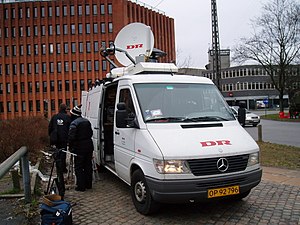
Terrorøvelsen i København 2007
Mercedes-Benz sendevogn fra Danmarks Radio sender under øvelsen
Mercedes-Benz sendevogn fra Danmarks Radio sender under en fuldskal terrorøvelse i København.
Terrorøvelsen i København 2007 var en fuldskalaøvelse, der skulle teste, om det danske beredskab kunne håndtere et terrorangreb i København. Øvelsen foregik d. 21. marts 2007 i Ourøgade på Østerbro i København.